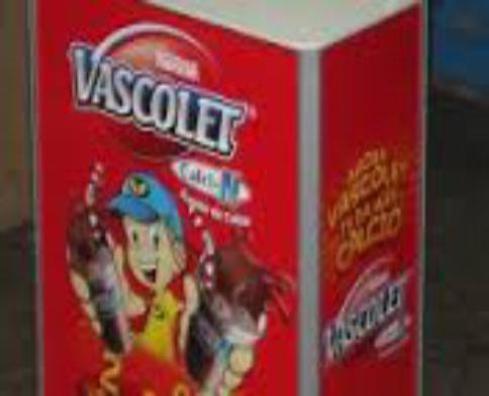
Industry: Food